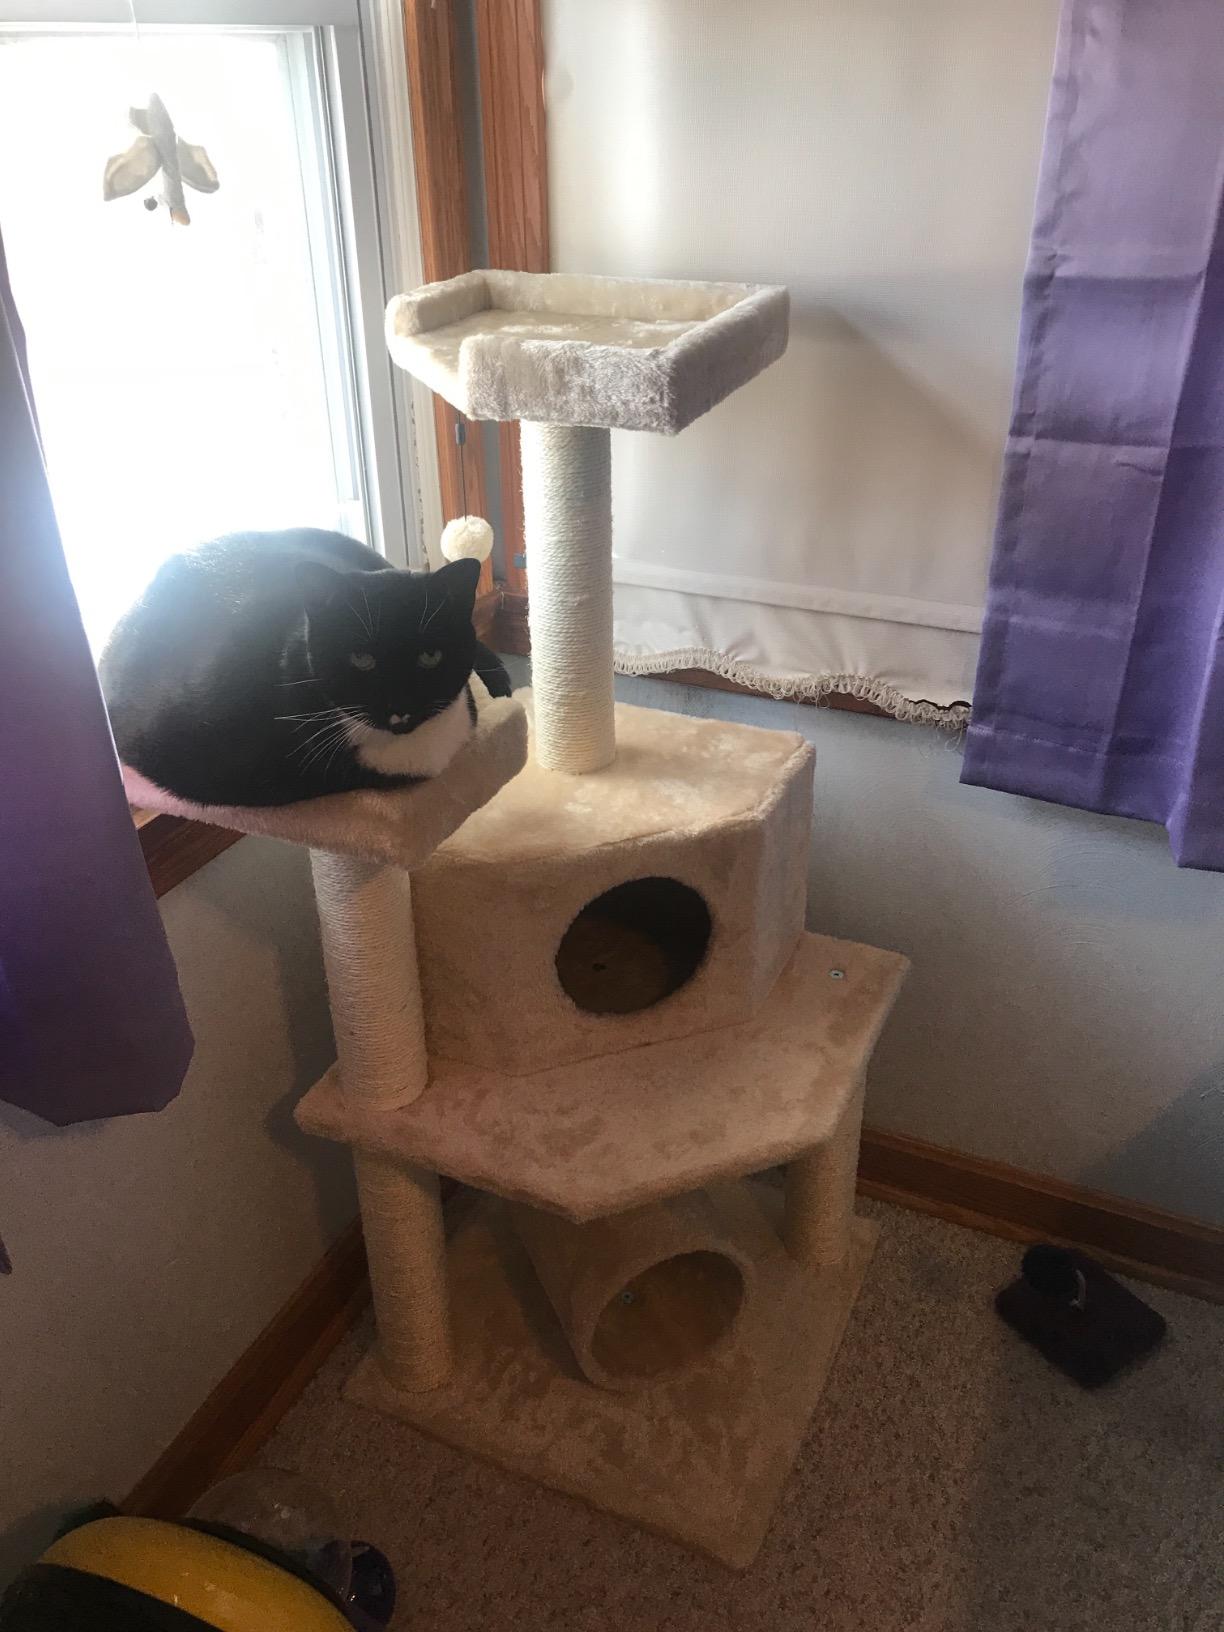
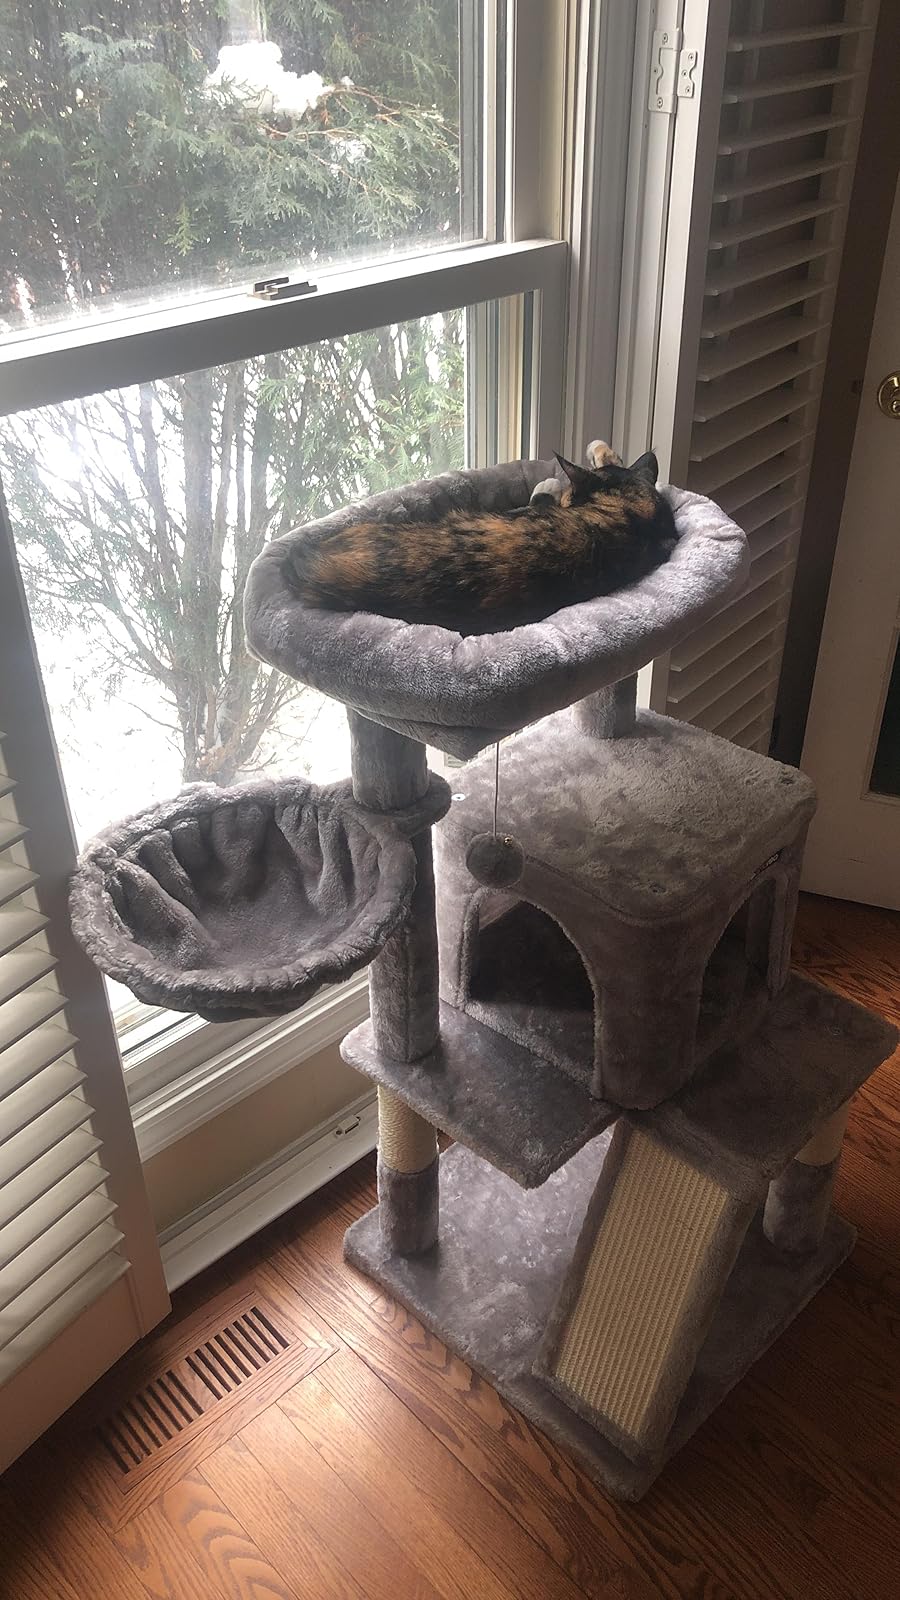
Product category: items_cat tree
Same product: no